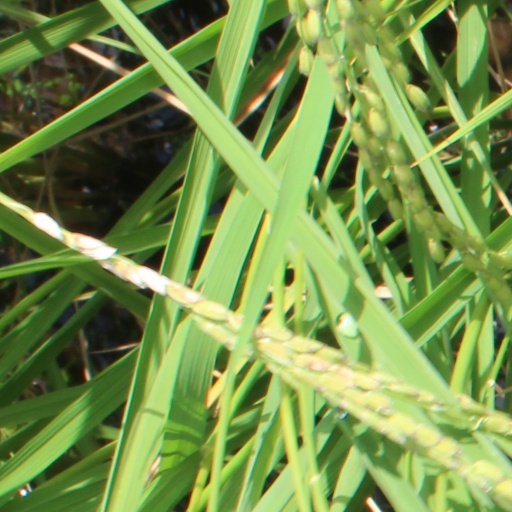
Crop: rice